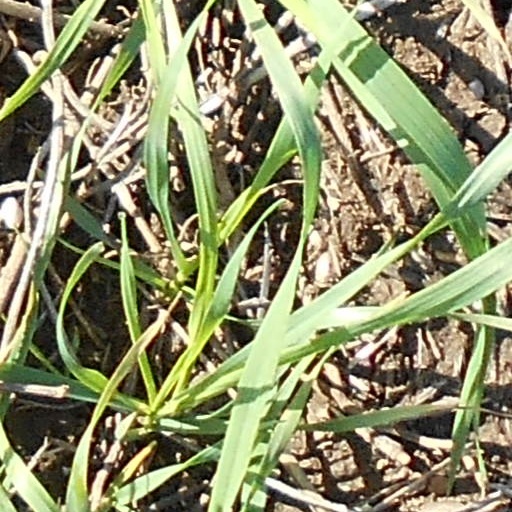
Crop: wheat